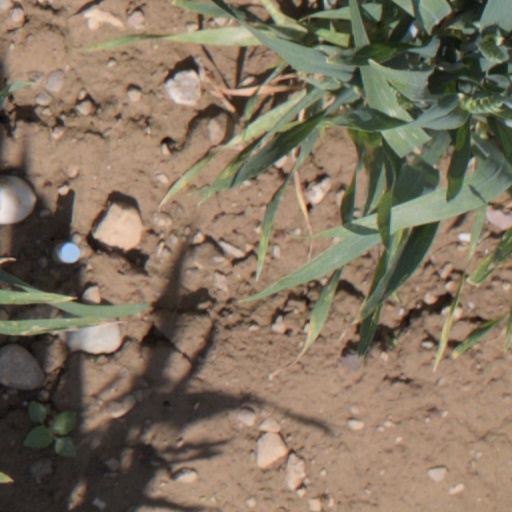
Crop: wheat